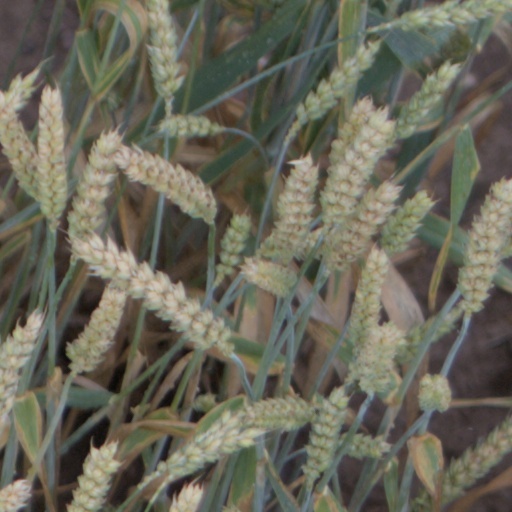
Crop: wheat